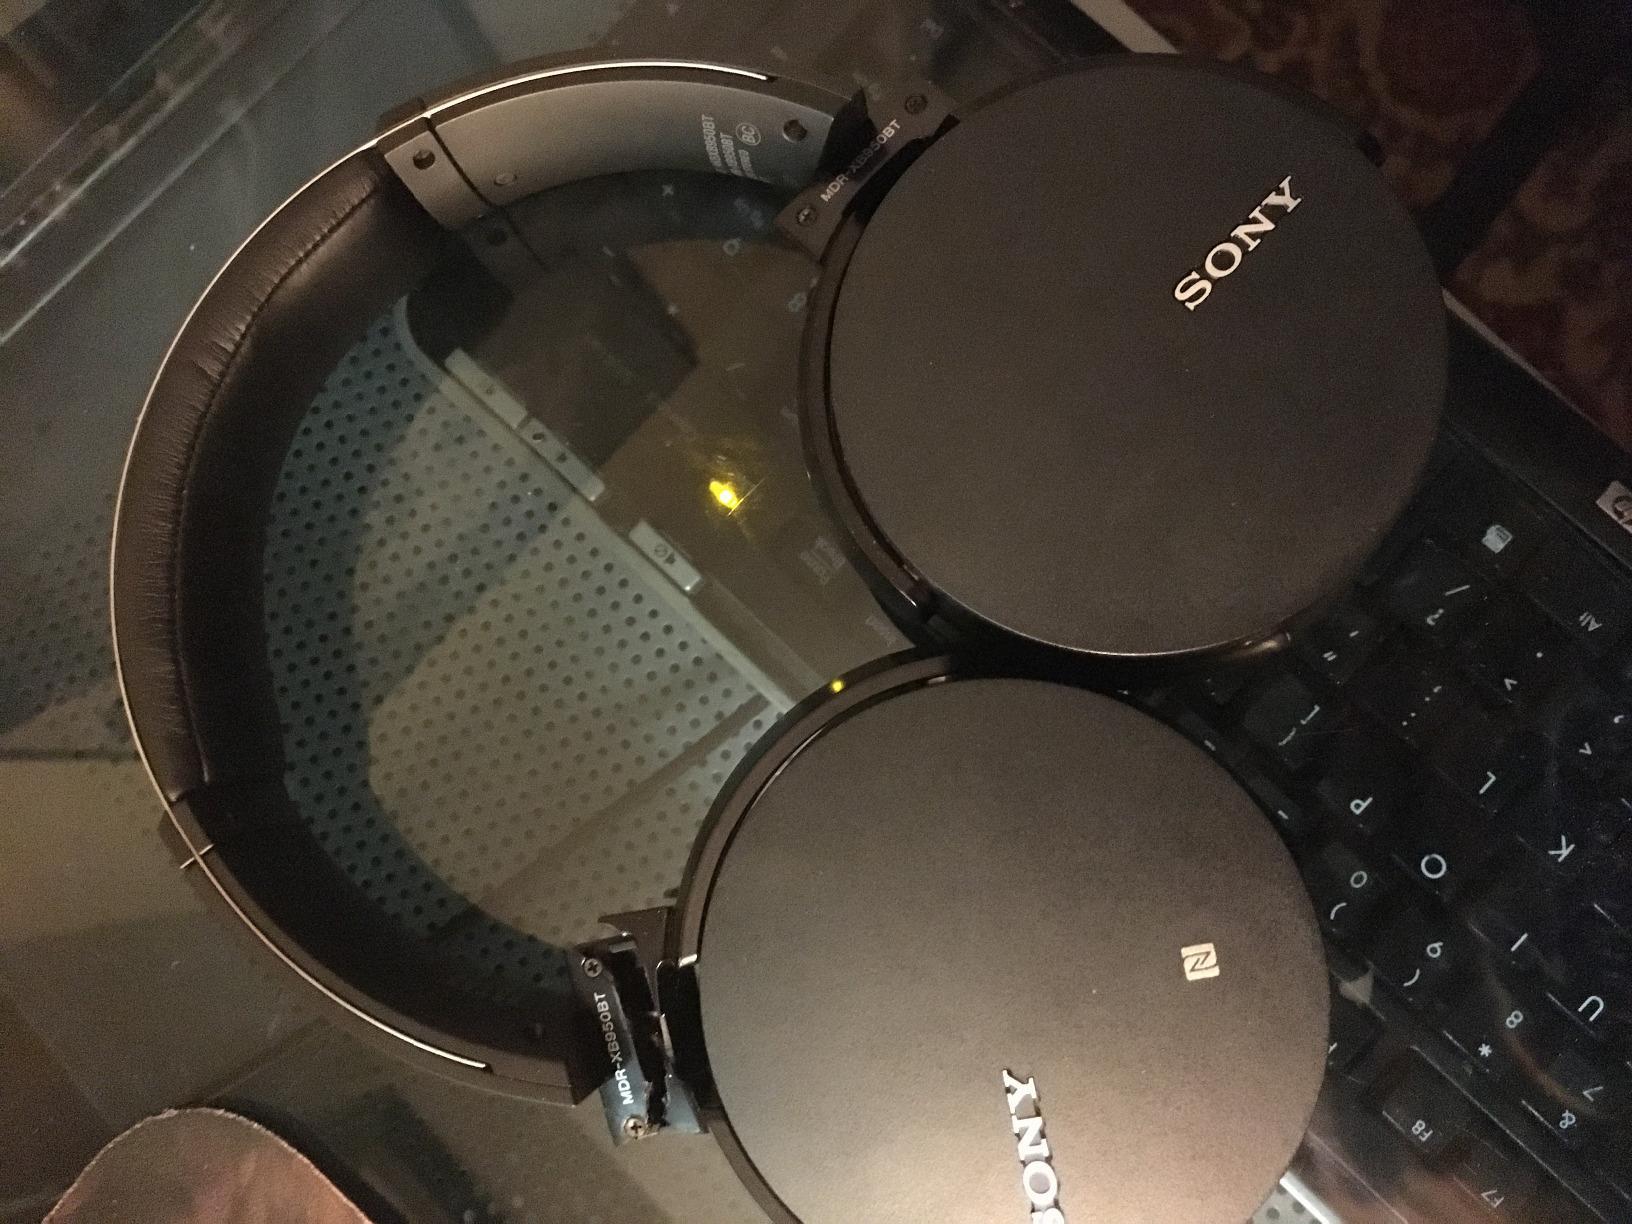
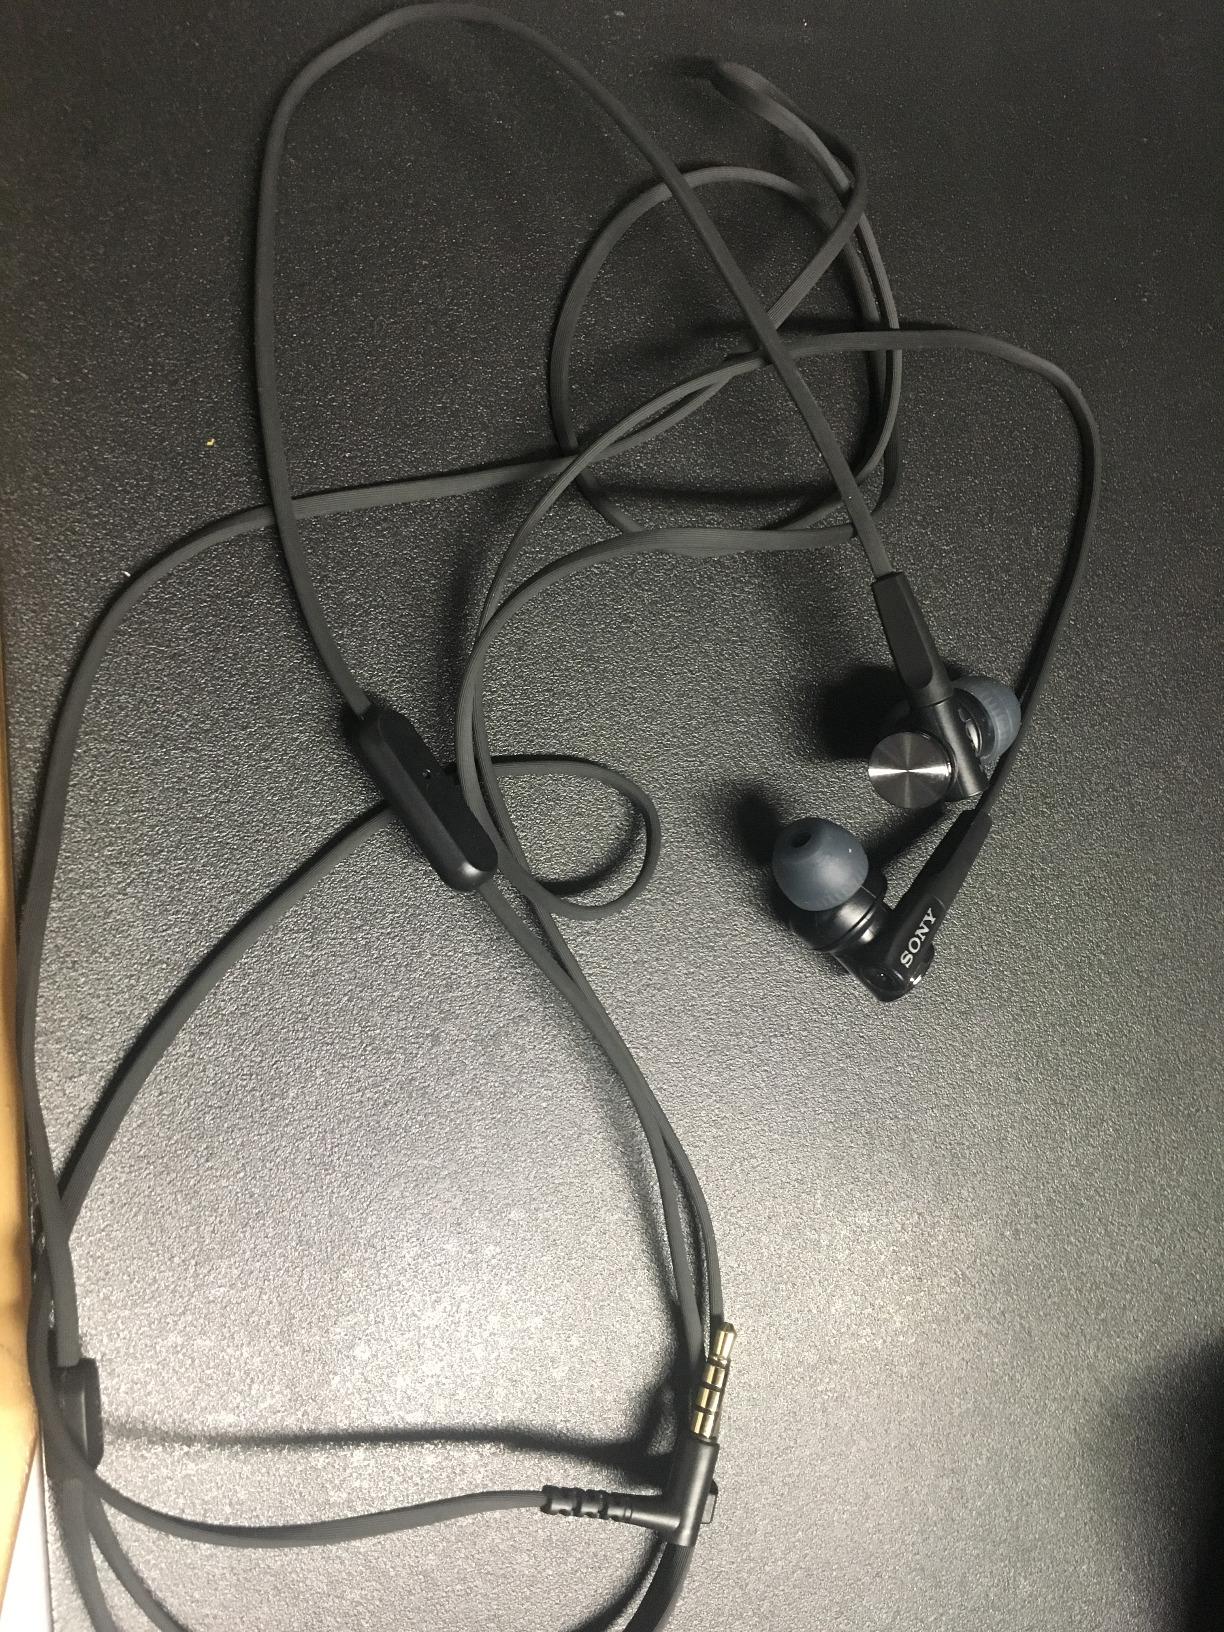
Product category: headphones
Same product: no